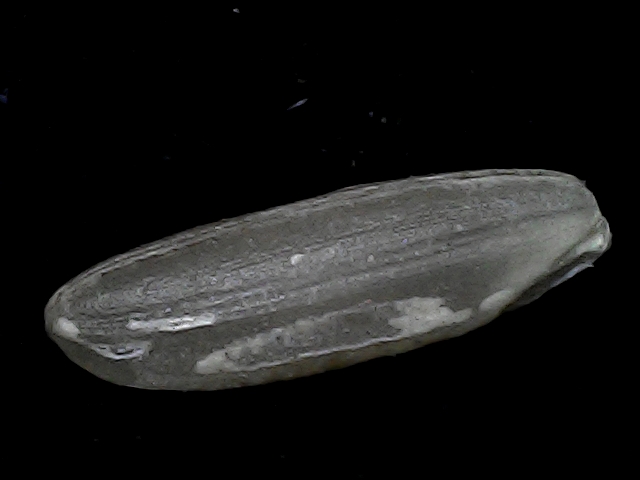
Rice variety: BD85